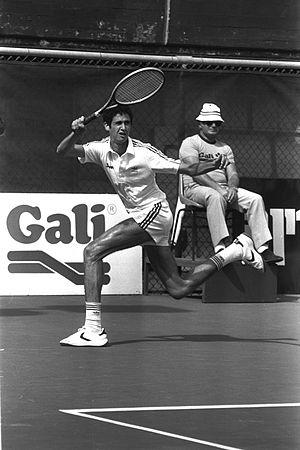
Shahar Perkiss, né le 14 octobre 1962 à Haïfa, est un joueur israélien de tennis.